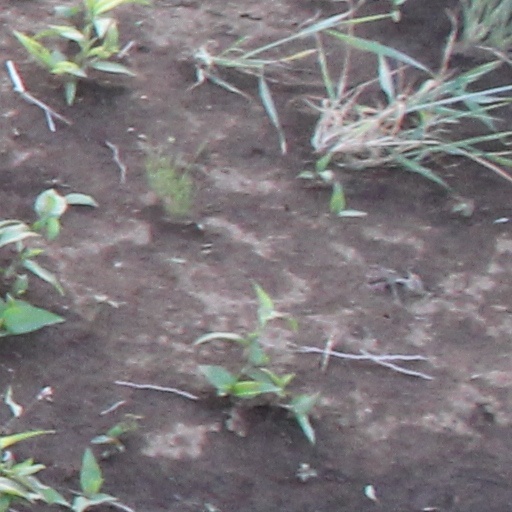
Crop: wheat